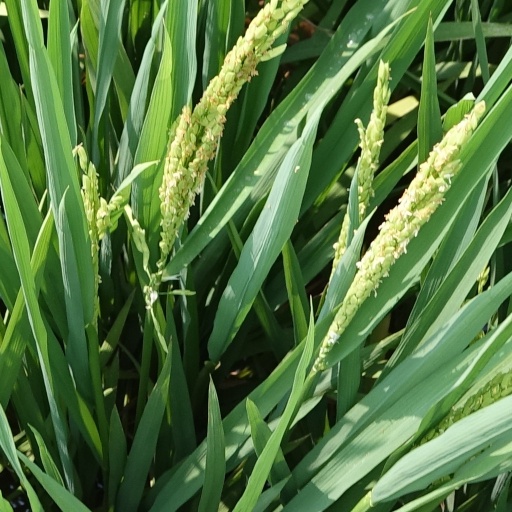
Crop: rice